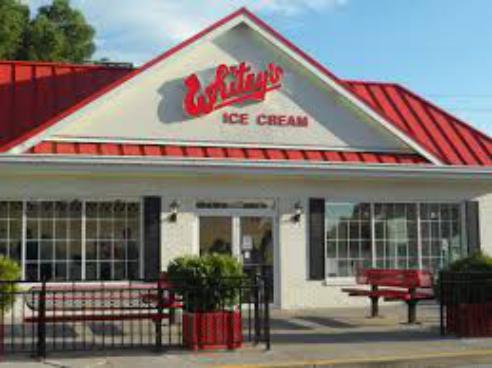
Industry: Food